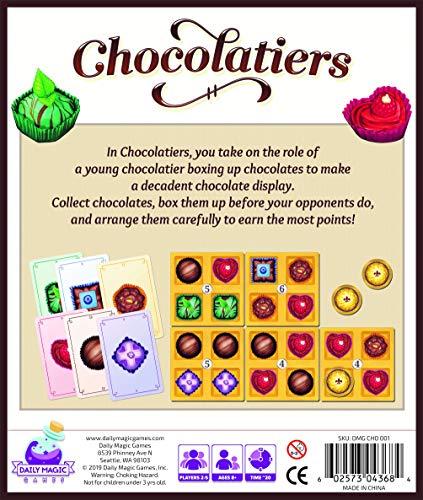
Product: Chocolatiers
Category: Toys & Games | Games & Accessories
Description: The ability to use card pairs As substitute chocolates expands the players' Ability to obtain display tiles.
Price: $21.41
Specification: ProductDimensions:10x3x10inches|ItemWeight:1.2pounds|ShippingWeight:1.2pounds(Viewshippingratesandpolicies)|ASIN:B07HD1TCZ7|Itemmodelnumber:CHO001DMG|Manufacturerrecommendedage:8yearsandup